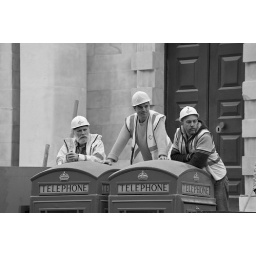
London stopped in black and white for red white and blue